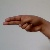
The image shows a hand gesture representing the letter 'H' in Indian Sign Language.